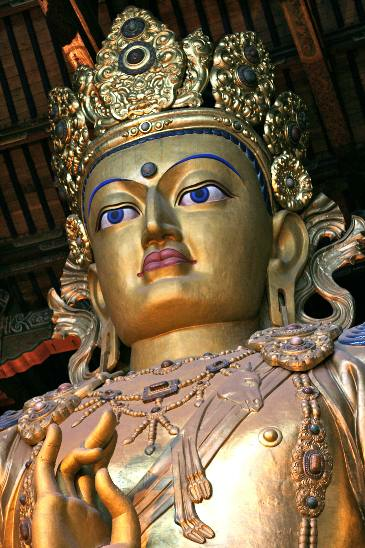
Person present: No